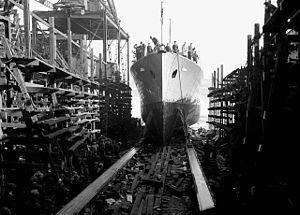
Vue de la frégate NCSM Toronto descendant dans l'eau sur le chemin de glissement lors de sa cérémonie de lancement le jour des «